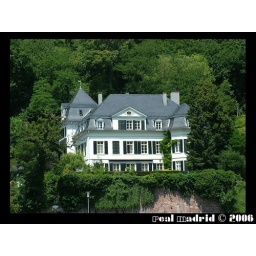
My House =) , hehe jk .. this is a house on the mountain in Heidelberg , Germany